Street light interference phenomenon

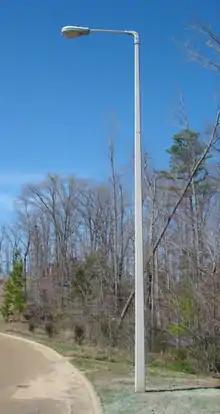
A street lamp mounted on a bracket and column

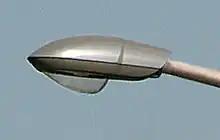
A high pressure sodium street light fixture

Street light interference, sometimes called high voltage syndrome, is the claimed ability of individuals to turn street lights or outside building security lights on or off when passing near them. Believers in street light interference (SLI) allege that they experience it on a regular basis with specific lamps and street lights and more frequently than chance would explain; however, SLI has never been demonstrated to occur in a scientific experiment, and those who claim the ability have been found to be unable to reproduce the effect on demand.